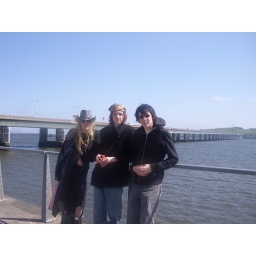
us 3 on a walk out in Dundee, road bridge in the background